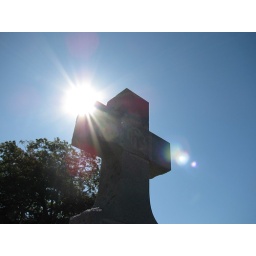
Cross in cemitary on bath road